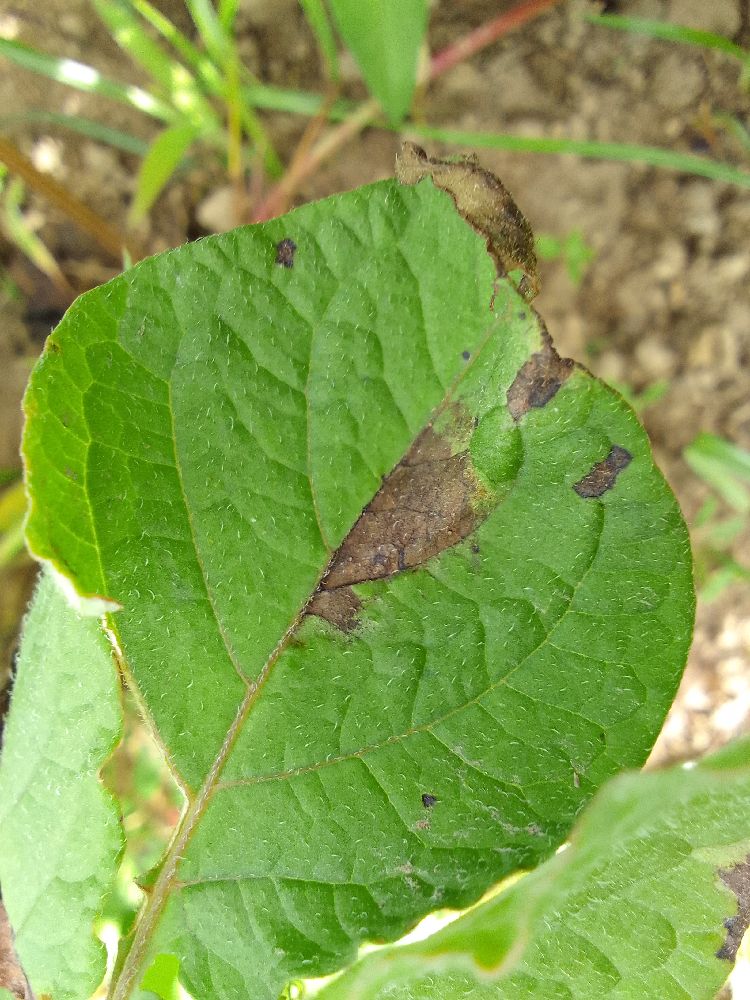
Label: Late blight